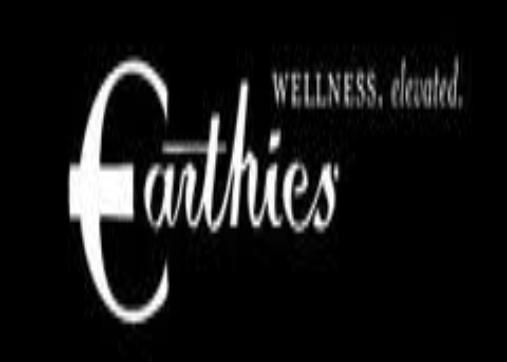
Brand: Earthies
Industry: Clothes